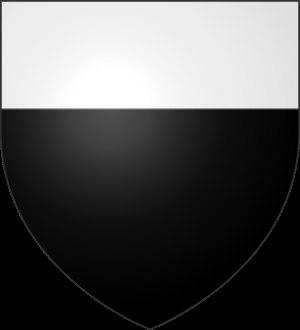
Le comté d'Alost est une principauté féodale située dans le territoire de l'actuelle Belgique. Le comté d'Alost se trouvait sous la suzeraineté du comte de Flandre, mais était située dans le Saint-Empire. Il faisait donc partie de la Flandre impériale.